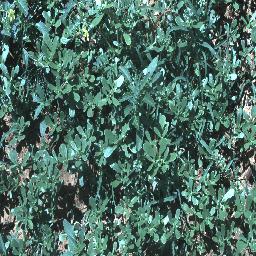
Label: negative